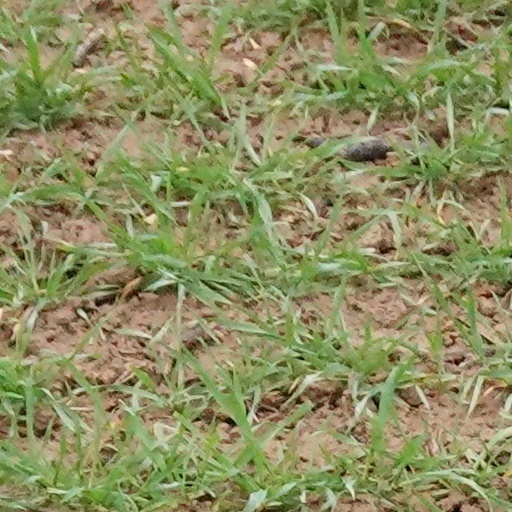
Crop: wheat